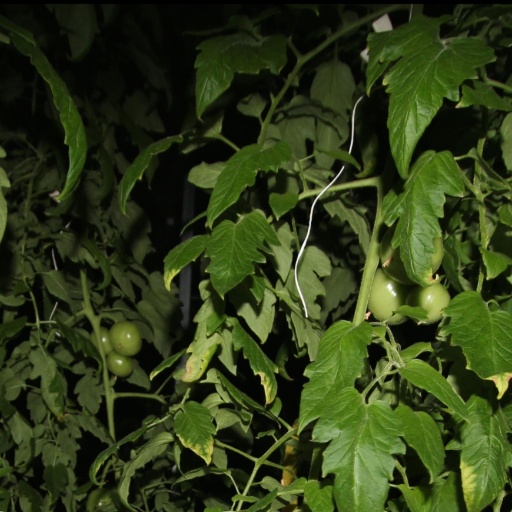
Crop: tomato